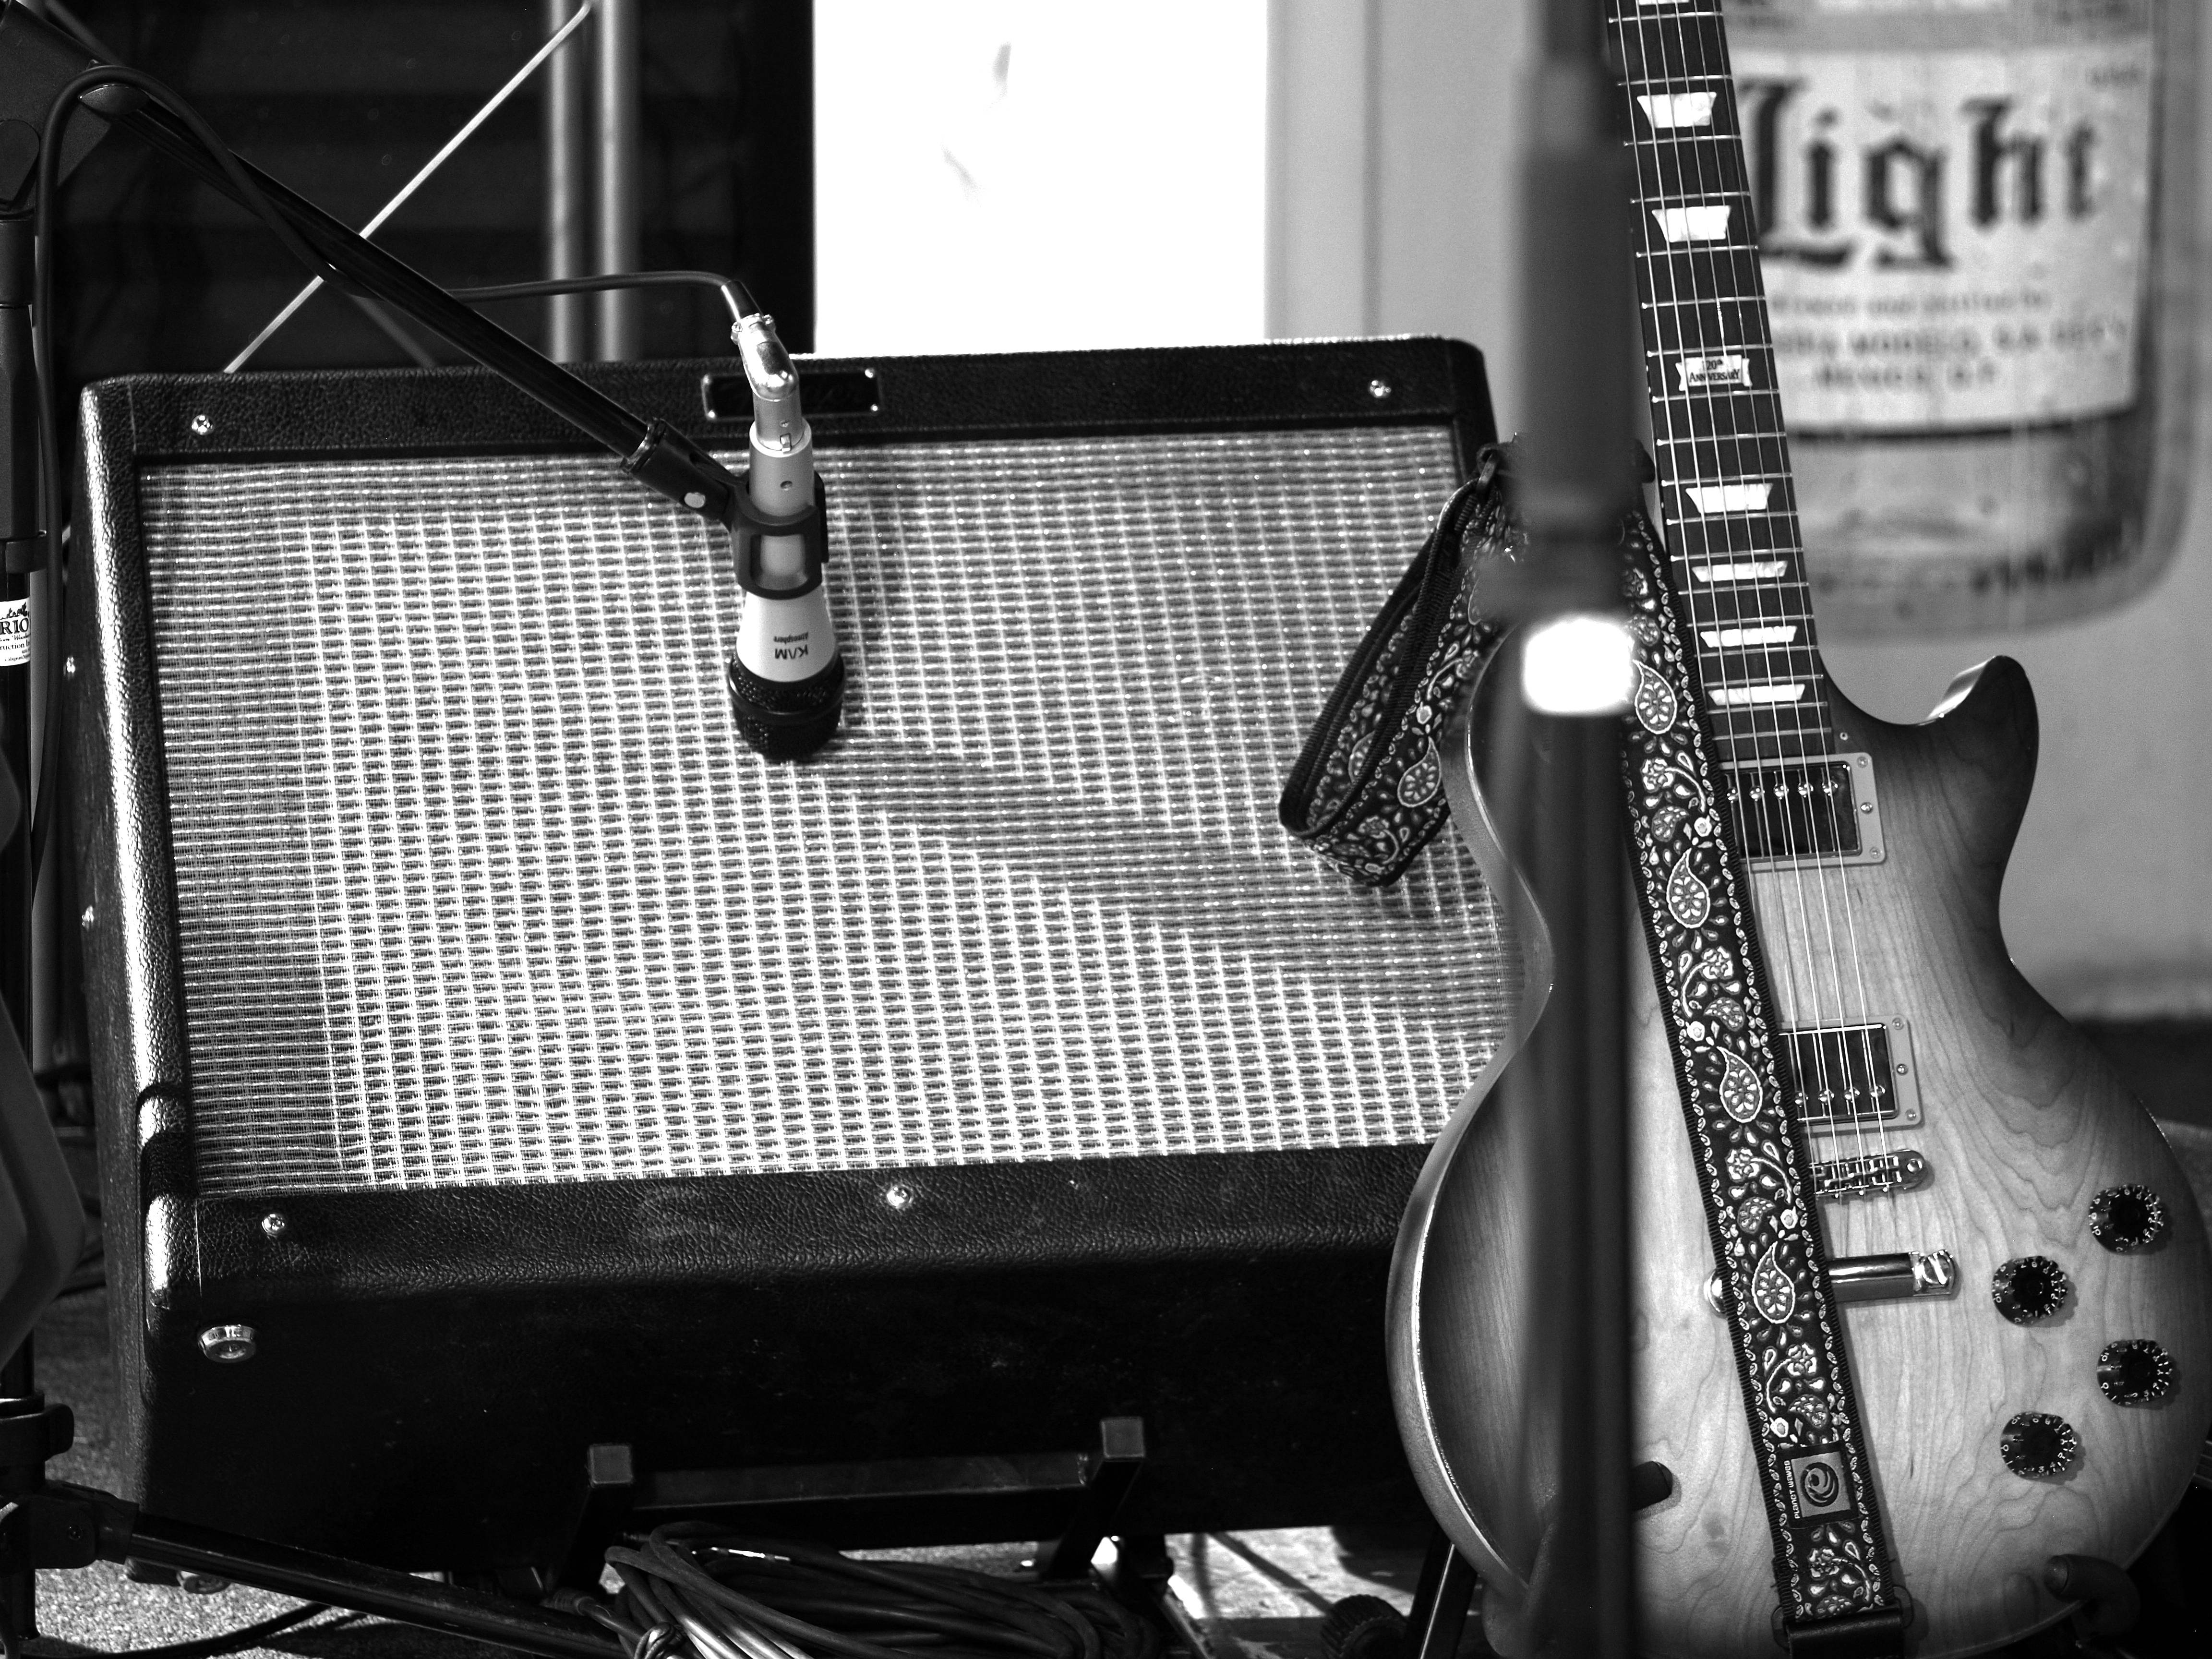
music, black and white, white, photography, guitar, microphone, black, monochrome, amplifier, musical instrument, electric, bass guitar, rock and roll, monochrome photography, string instrument, electronic instrument, plucked string instruments